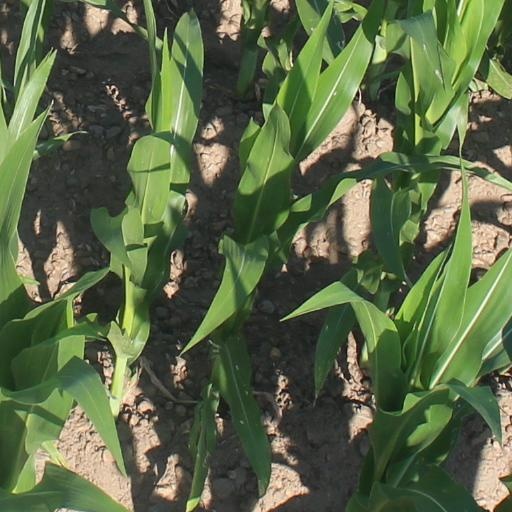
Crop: maize; corn